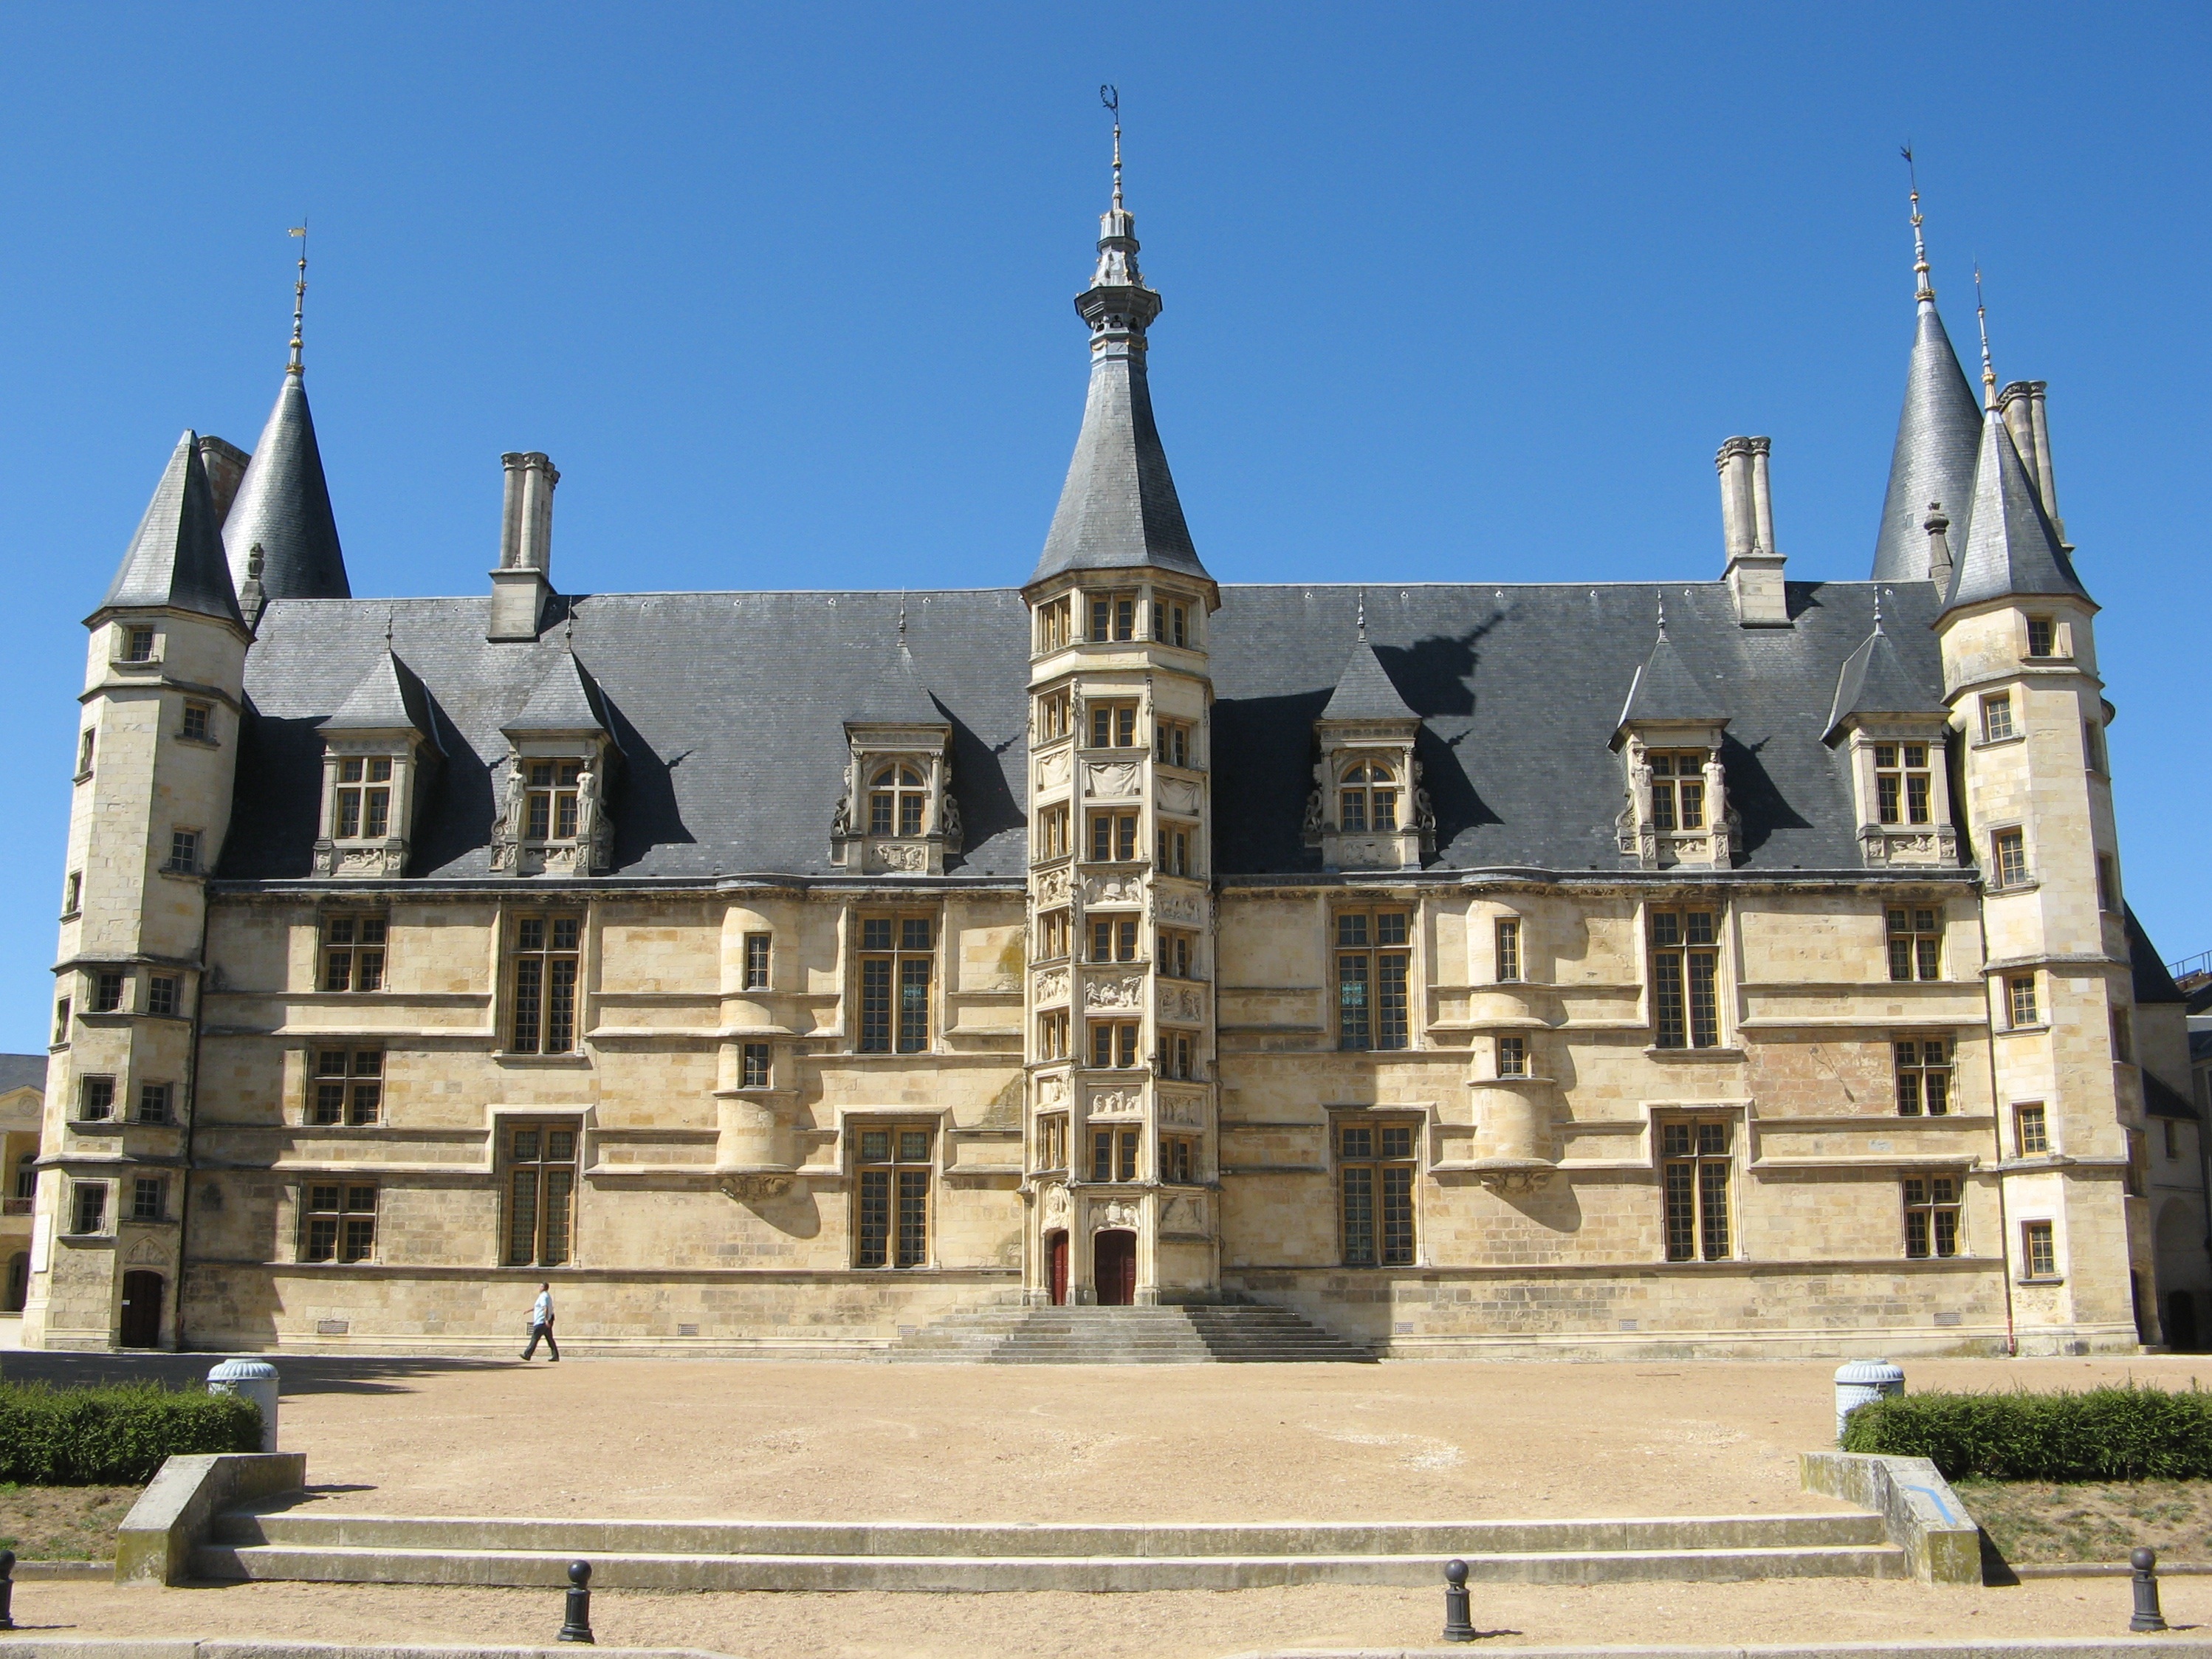
building, chateau, palace, france, castle, cathedral, place of worship, monastery, estate, ducal palace, tours, stately home, historic site, nevers